Mercedes Jones

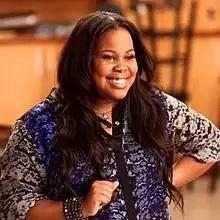
Amber Riley as Mercedes Jones in "Glee"

Mercedes Jones is a fictional character from the Fox popular musical comedy-drama series "Glee". The character is portrayed by actress Amber Riley, and has appeared in "Glee" from its pilot episode, first broadcast on May 19, 2009. Mercedes was developed by "Glee" creators Ryan Murphy, Brad Falchuk and Ian Brennan. She is a dynamic diva-in-training who refuses to sing back-up, and is a member of the glee club at the fictional William McKinley High School in Lima, Ohio.